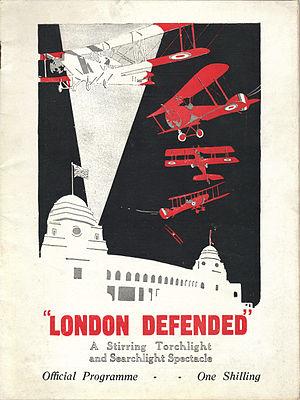
La British Empire Exhibition est une exposition coloniale britannique tenue dans le Wembley Stadium à Wembley dans le Middlesex, en Angleterre, en 1924 et 1925.